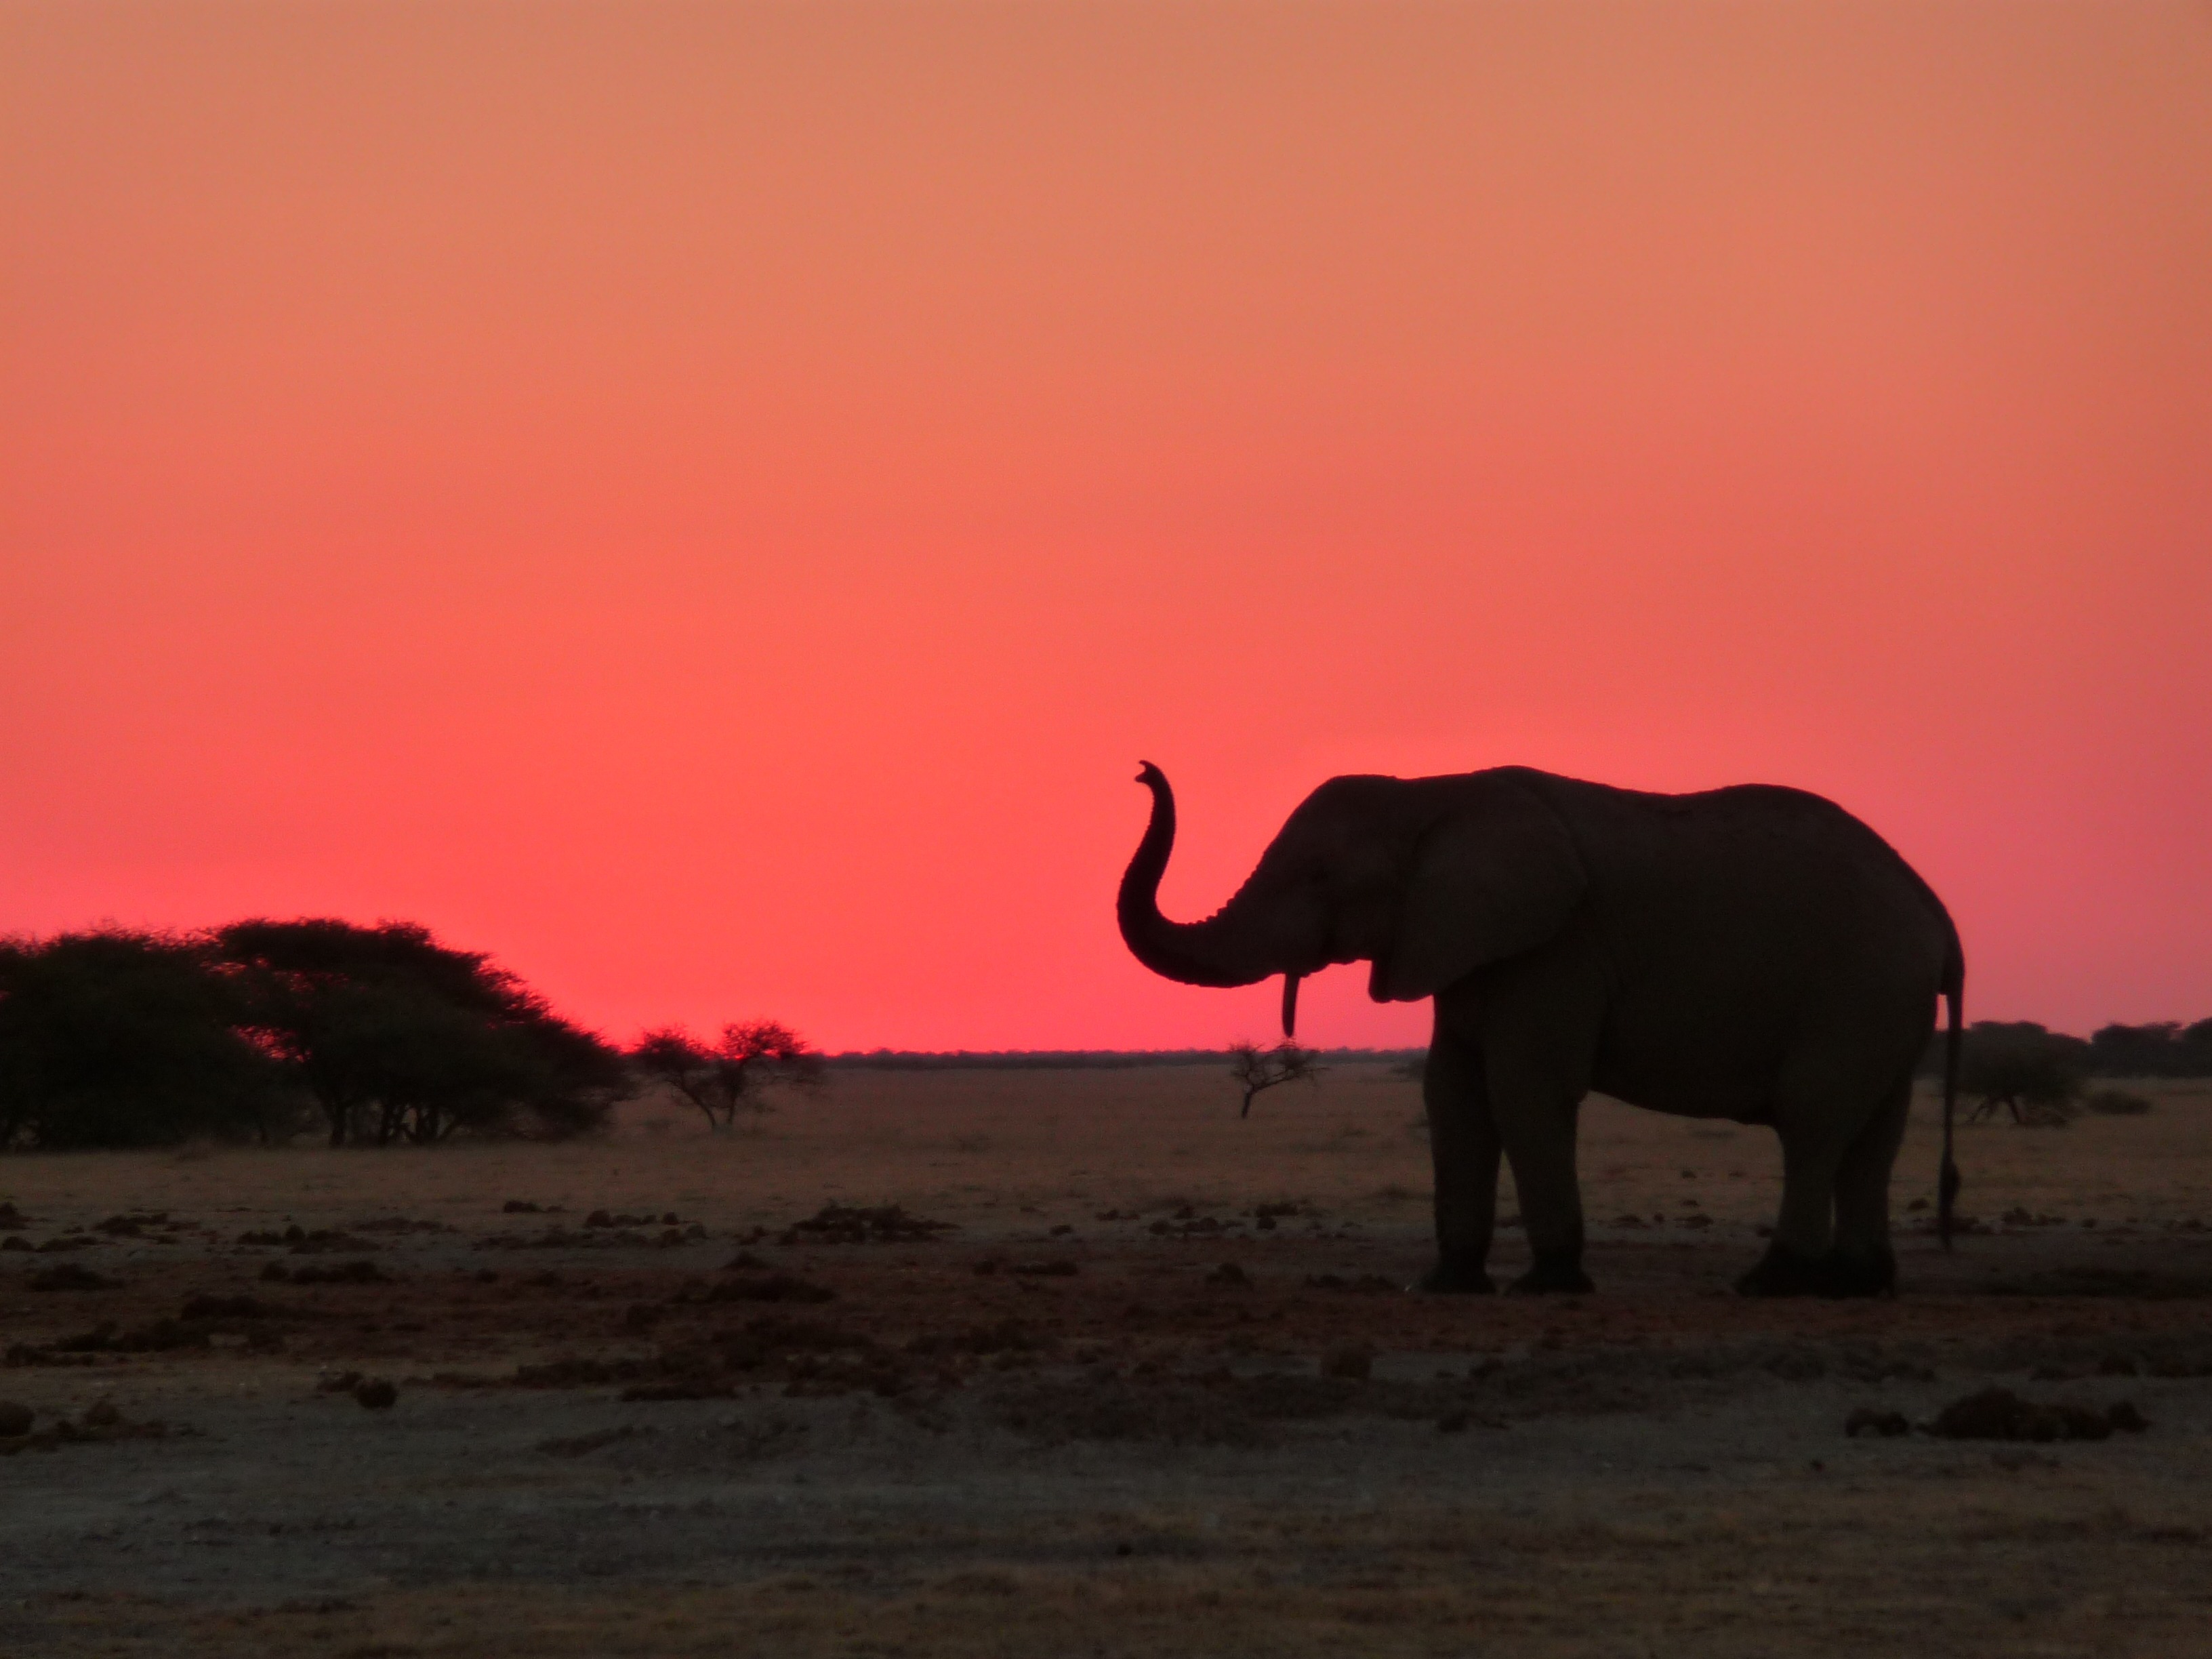
sunset, dawn, dusk, mammal, national park, savanna, plain, elephant, african, safari, indian elephant, elephants and mammoths